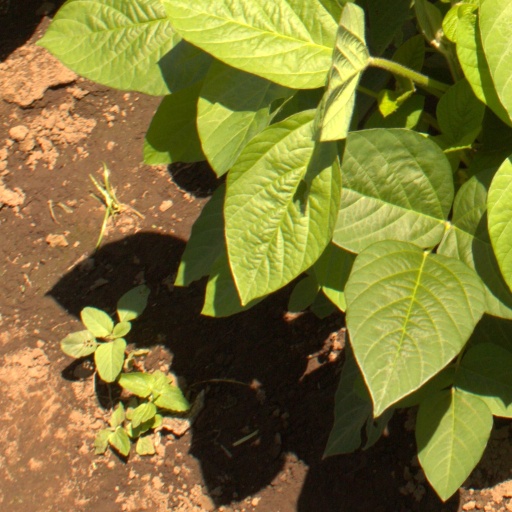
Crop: soybean